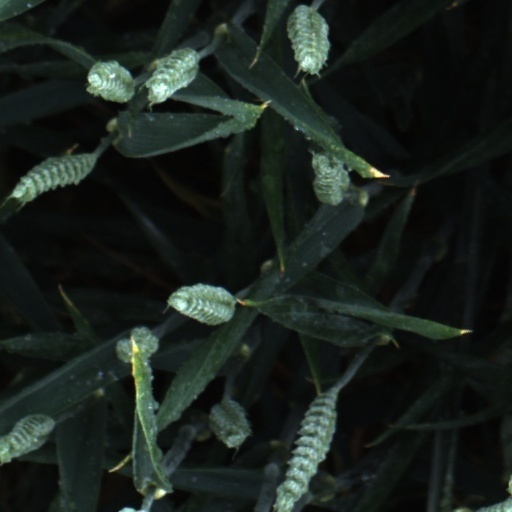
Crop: wheat